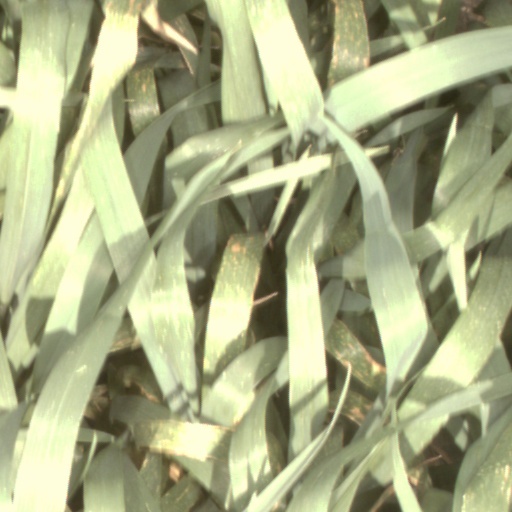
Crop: wheat